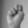
ASL letter: N